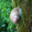
Label: snail